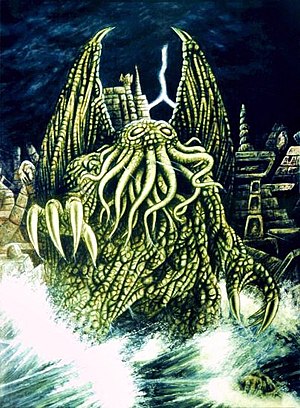
Cthulhu
Cthulhu i den fortabte by R'lyeh.
Cthulhu er et fiktivt kosmisk væsen skabt af gyserforfatteren H.P. Lovecraft.